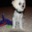
Label: dog